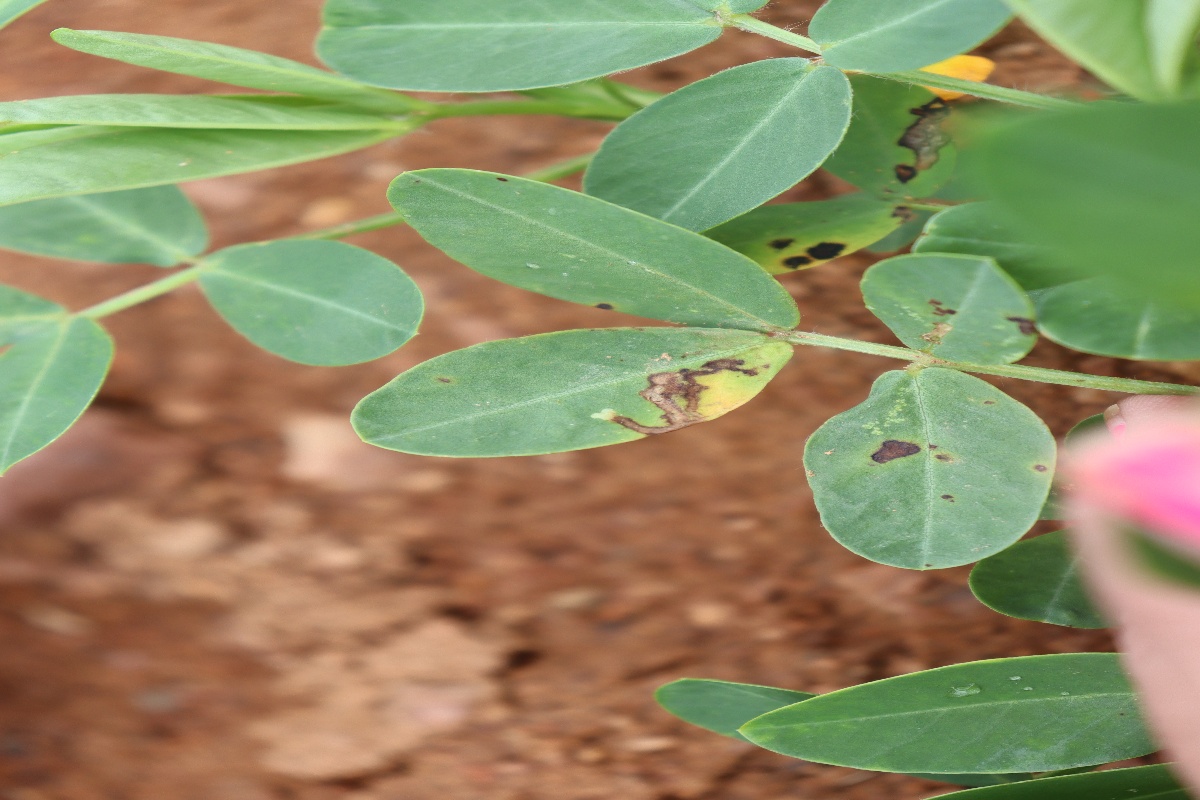
Label: healthy leaf